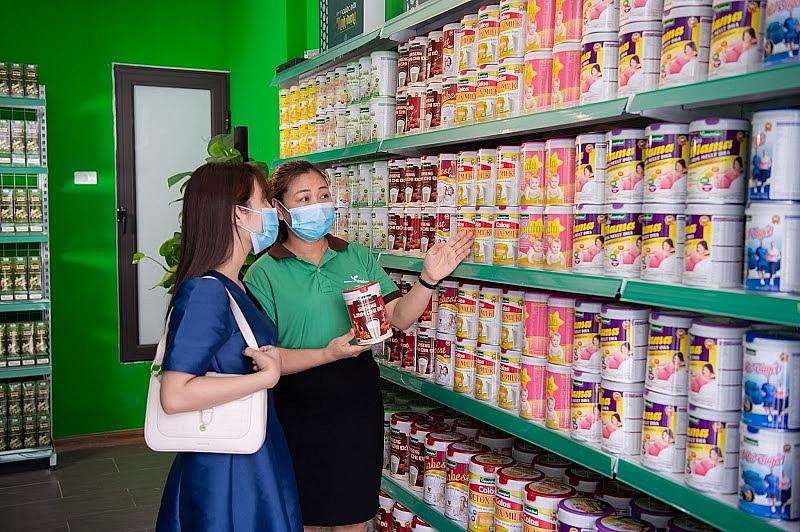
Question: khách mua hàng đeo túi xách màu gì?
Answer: khách mua hàng đeo túi xách màu trắng